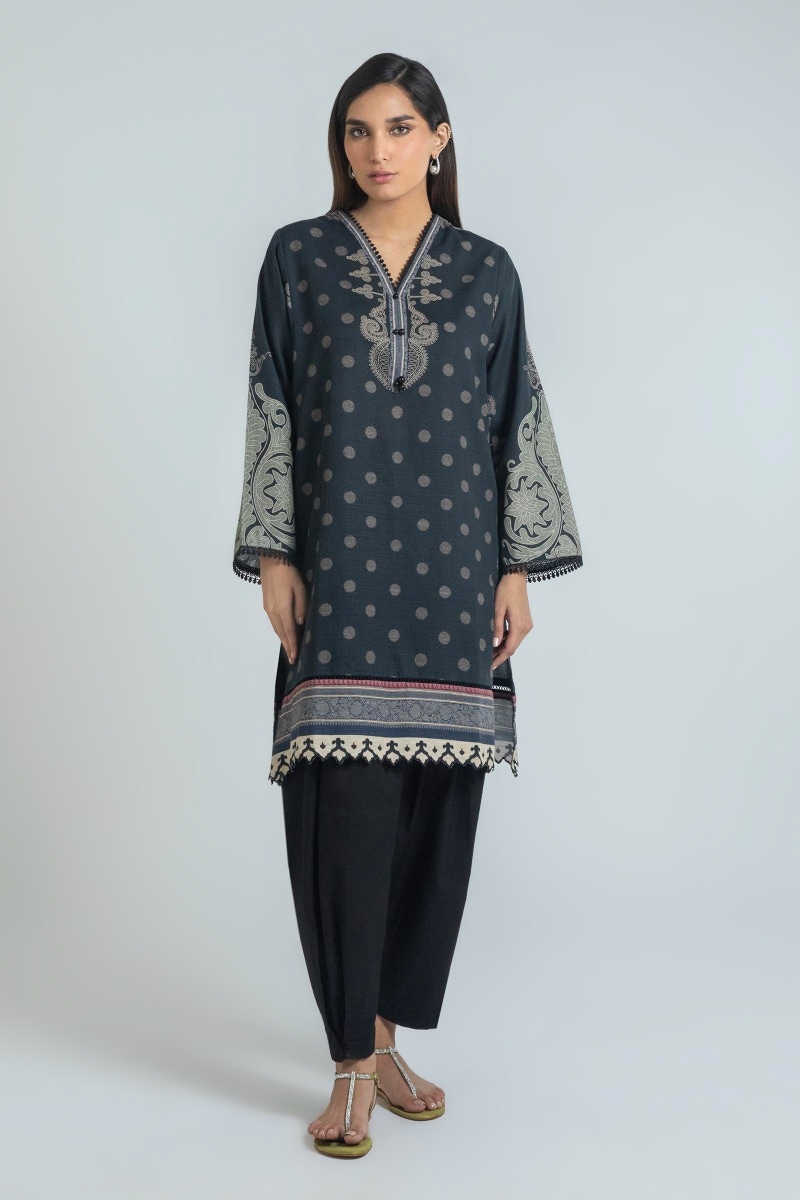
black multi embroidered cotton tunic